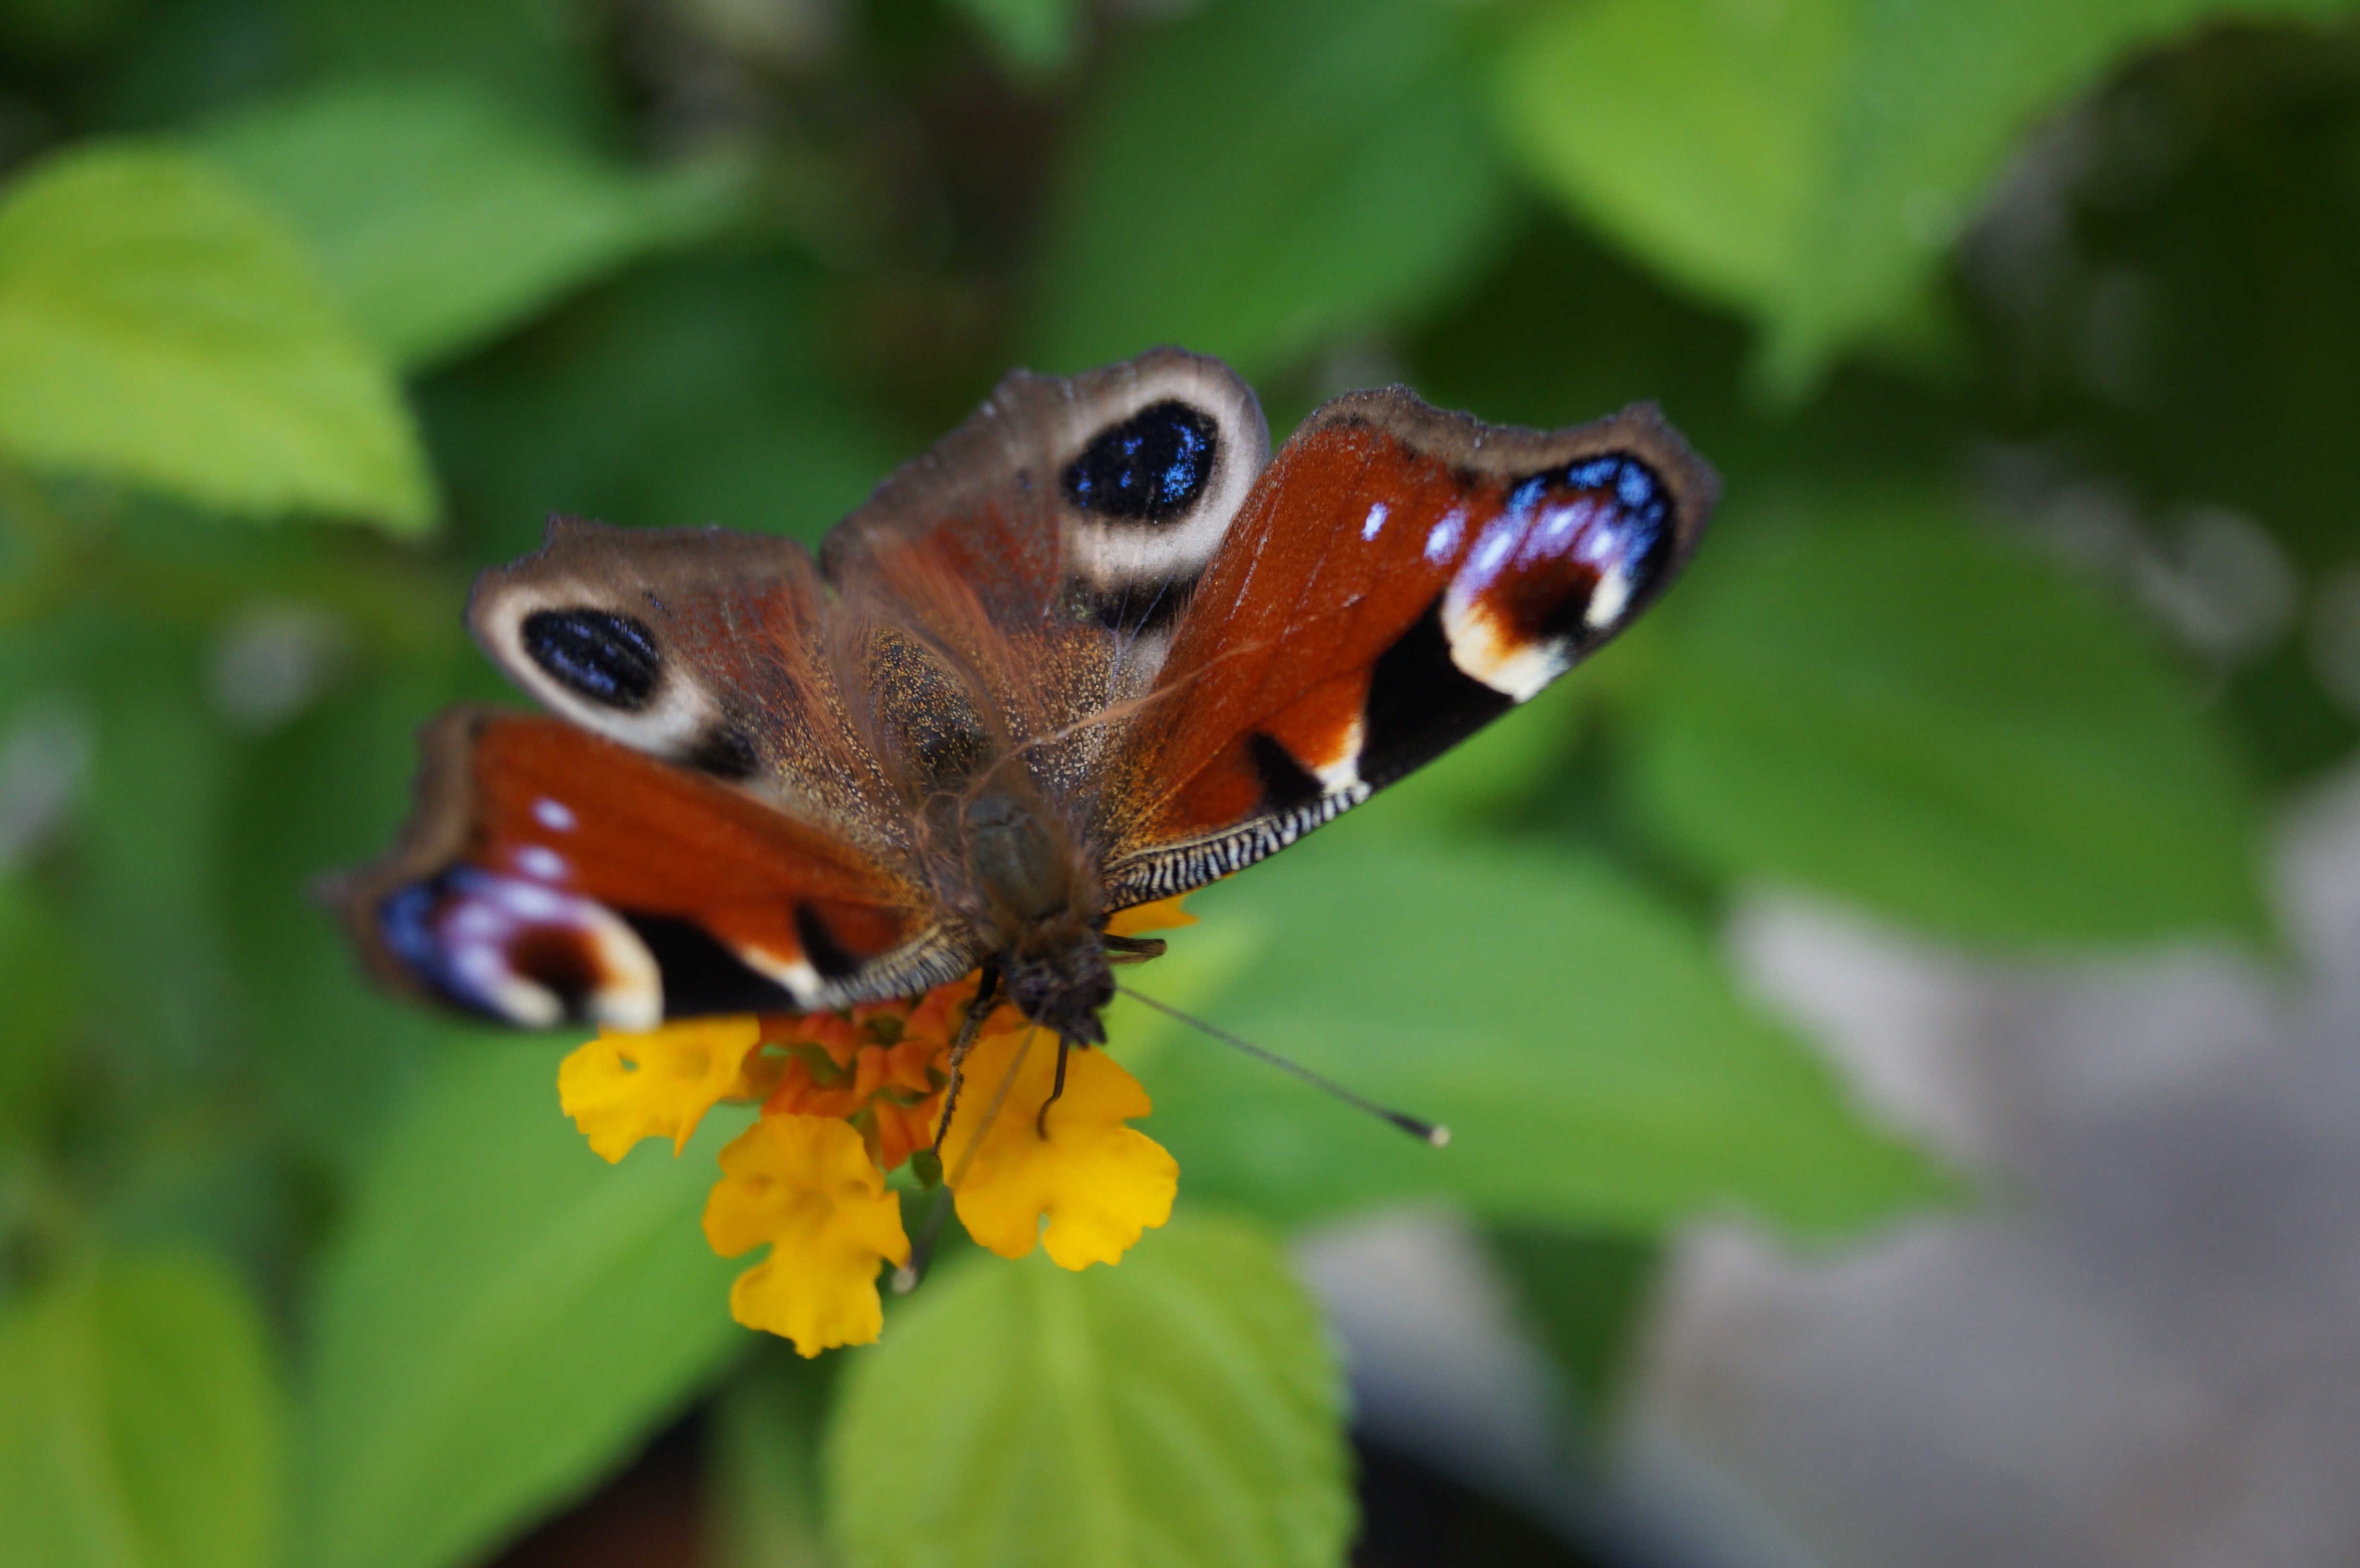
nature, wing, photography, flower, wildlife, insect, botany, butterfly, flora, fauna, invertebrate, peacock, close up, nectar, macro photography, arthropod, peacock butterfly, pollinator, moths and butterflies, lycaenid